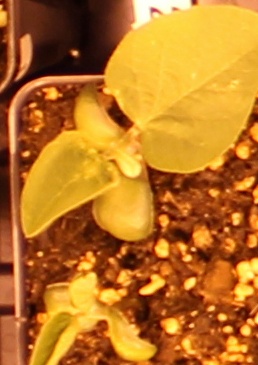
Label: Soybean